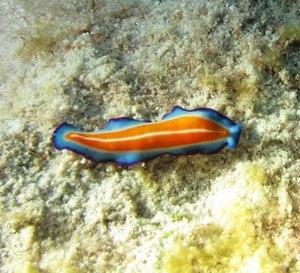
Un ver plat de Suzanne (Pseudoceros susanae) aux Maldives (Dhigu Thila, atoll de Baa). Русский: Морской плоский червь Pseudoceros susanae Newman &amp
Pseudoceros est un genre de vers plats polyclades de la famille des Pseudocerotidae.
Pseudoceros susanae, le ver plat de Susan, est une espèce de vers plats polyclades de la famille des Pseudocerotidae.